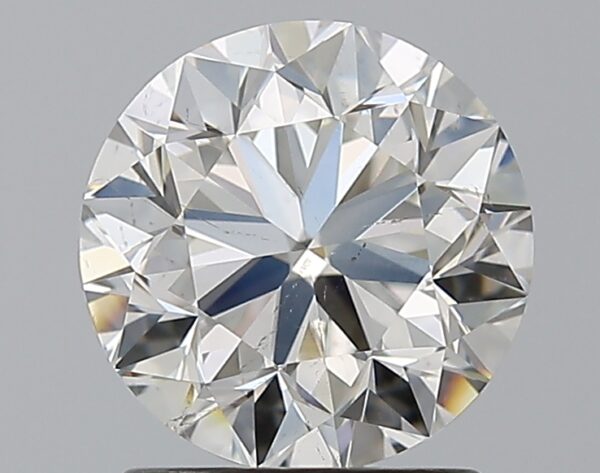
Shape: round
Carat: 1.72
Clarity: SI1
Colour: I
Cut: VG
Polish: EX
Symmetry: EX
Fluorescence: N
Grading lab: GIA
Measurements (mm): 7.41 x 7.46 x 4.8